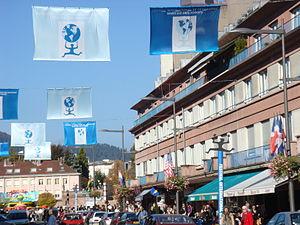
la rue Thiers de Saint-Dié des Vosges pavoisée aux couleurs du Festival International de Géographie Español: Calle Thiers engalanada con las banderas del festival internacional de geografia
Le Festival international de géographie de la ville de Saint-Dié-des-Vosges, dans la région Grand Est, est une manifestation annuelle à la fois scientifique et grand public organisée par l'ADFIG depuis 1990.